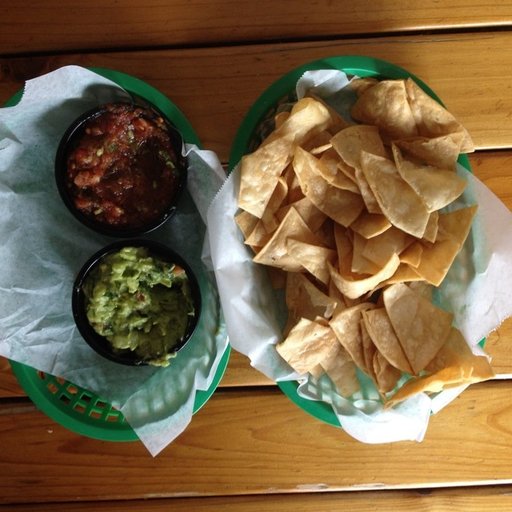
Label: guacamole